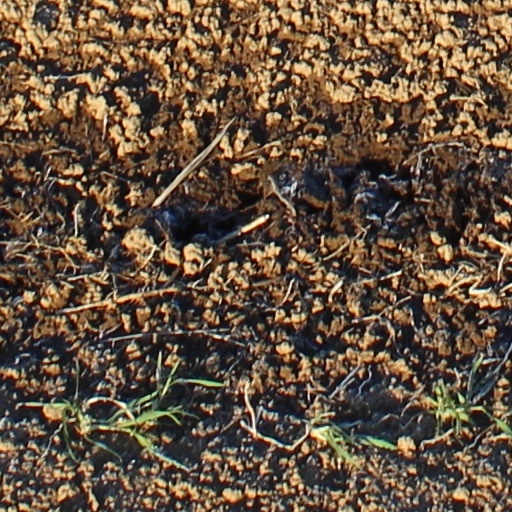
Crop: wheat